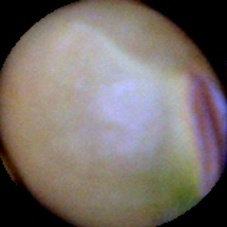
Label: Immature